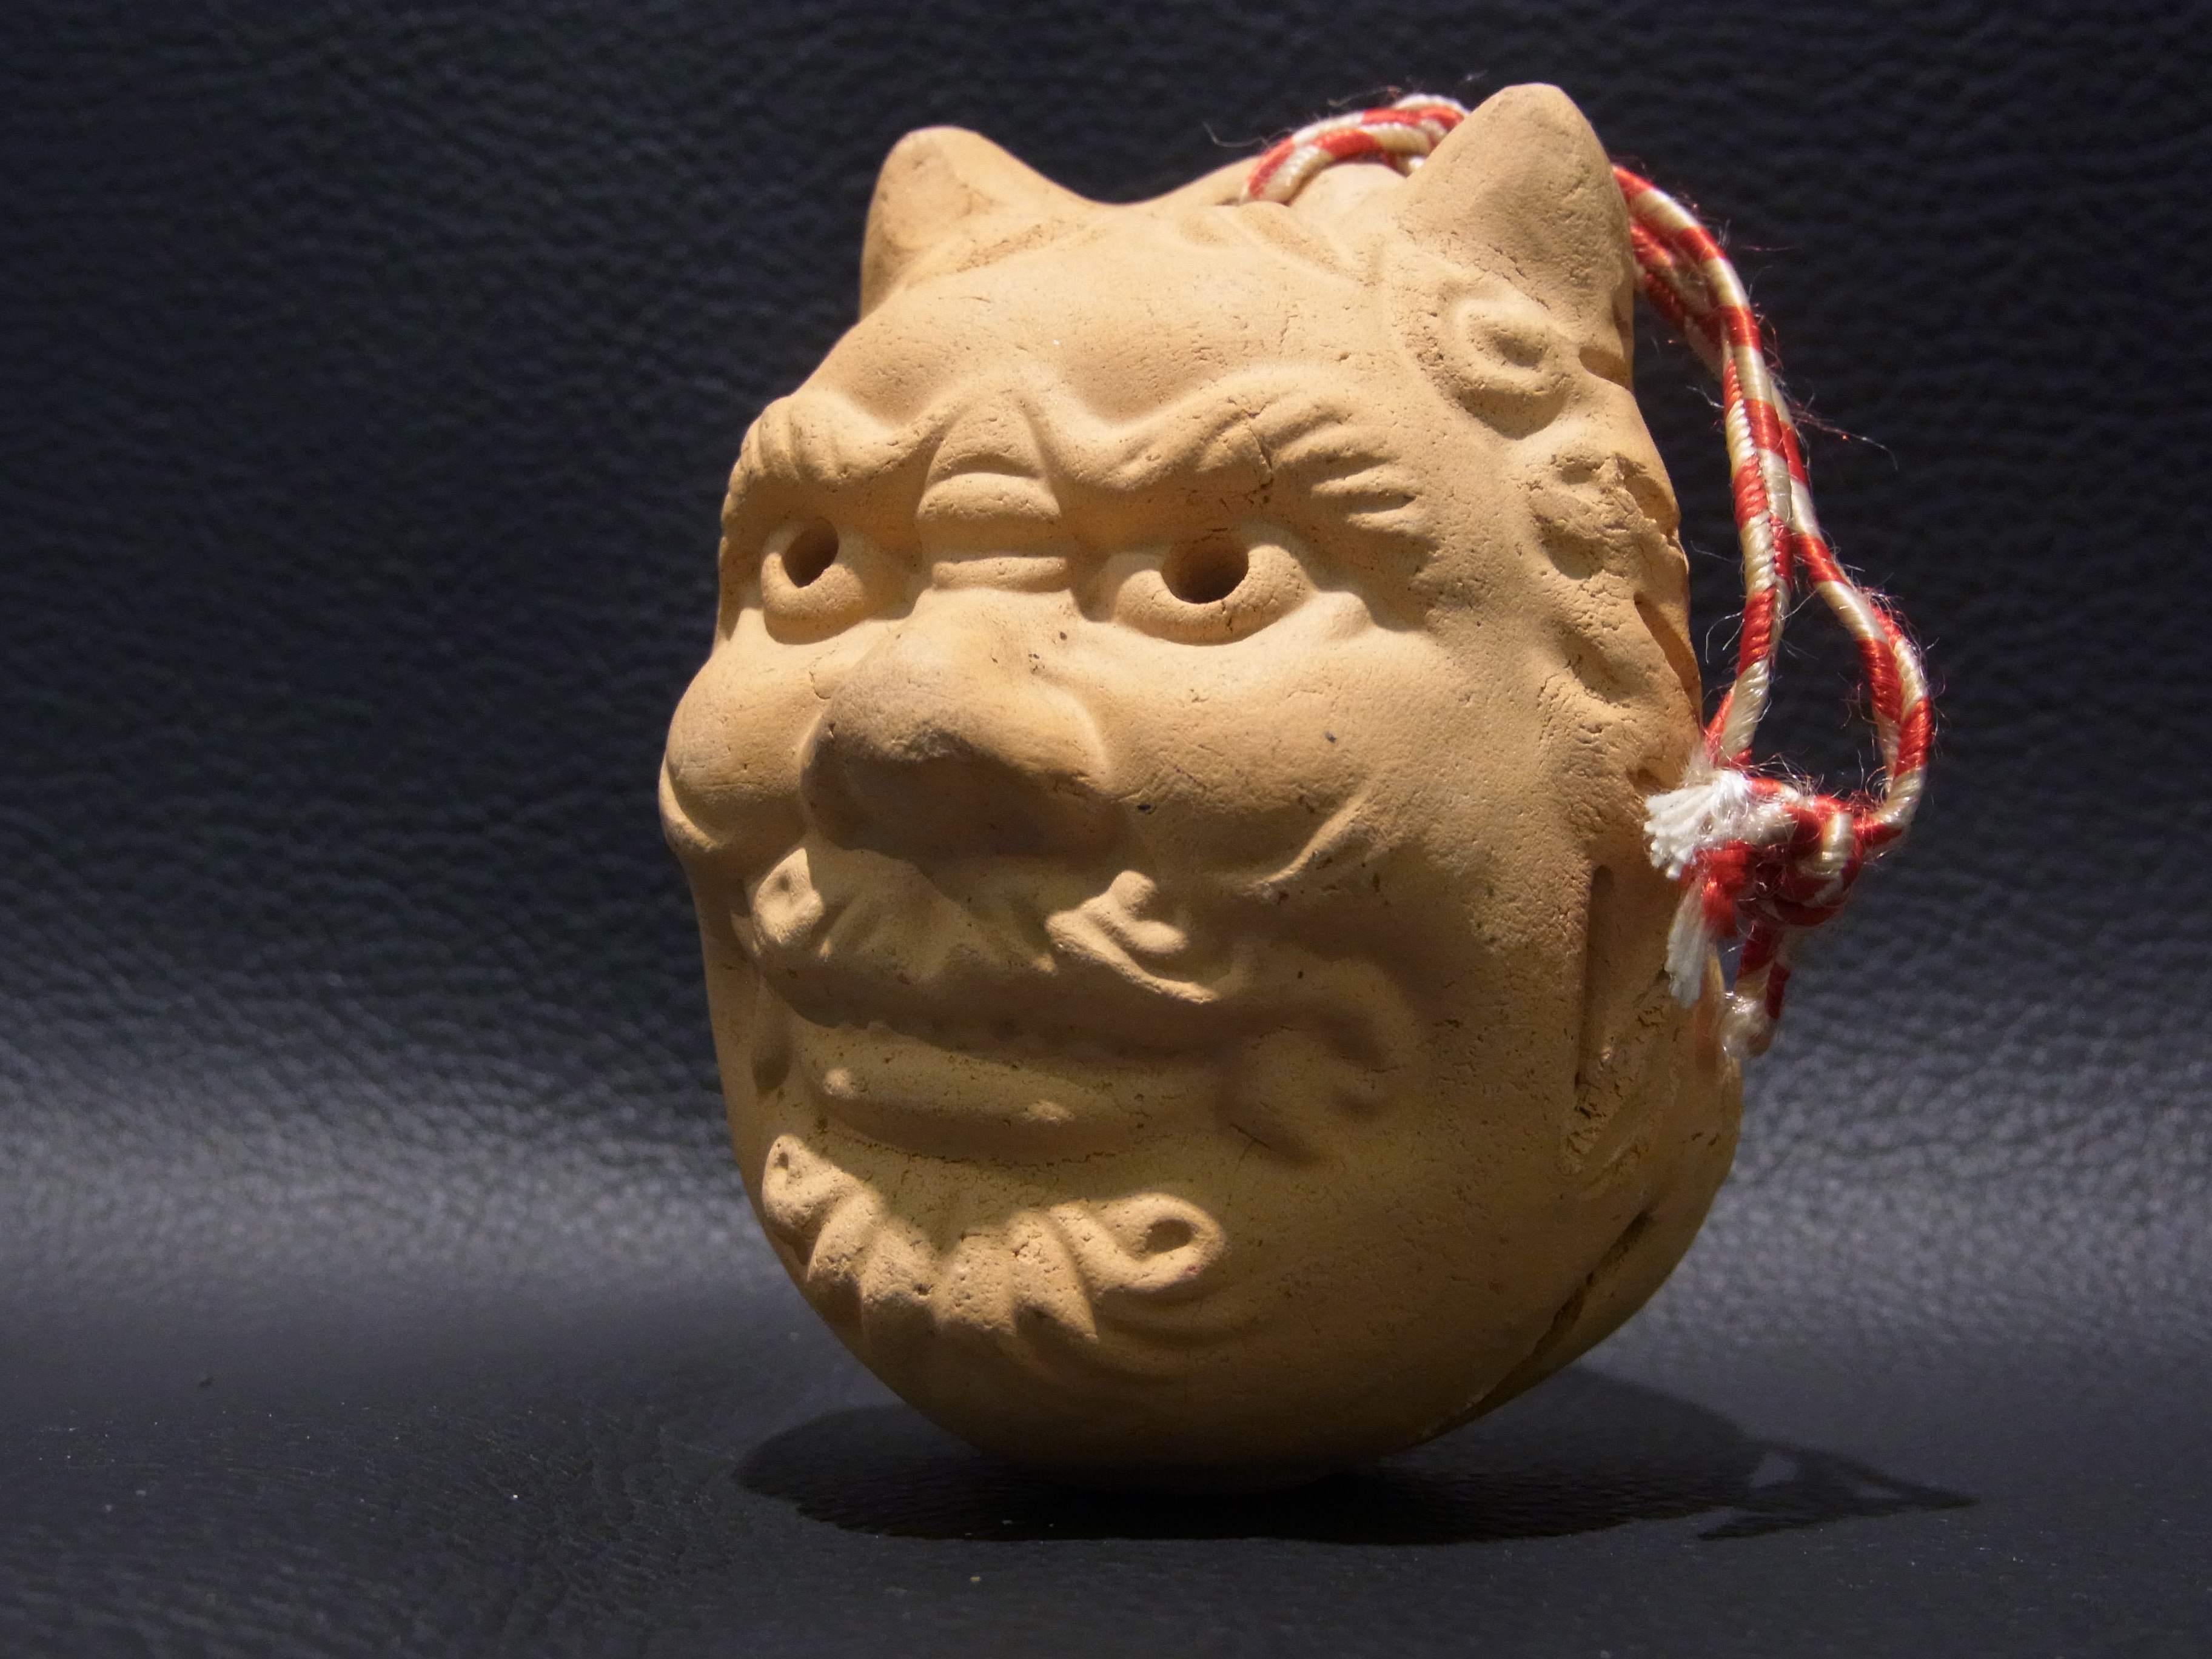
japan, sculpture, snout, head, suzuki, clay, carving, demon, aomori, artifact, amulet, dosuzu, hirosaki, demon otafuku, contact mamoru